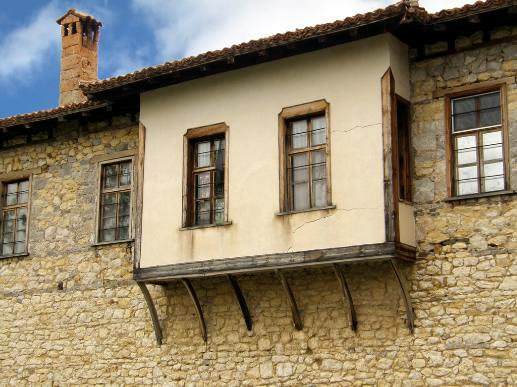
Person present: No